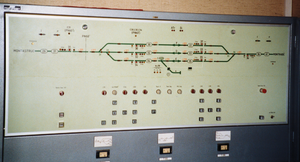
Le Poste tout Relais à transit Souple, en abrégé PRS est un type de poste d'aiguillage français. Ce type de poste a été le poste de référence pendant près de 35 ans sur le réseau ferroviaire français. Son fonctionnement repose sur une technologie à base de relais essentiellement. Son coût est aujourd'hui supérieur à celui des autres types de postes et il ne possède ni la standardisation du Poste d'aiguillage type PRG, ni les fonctionnalités spécifiques des postes informatiques.